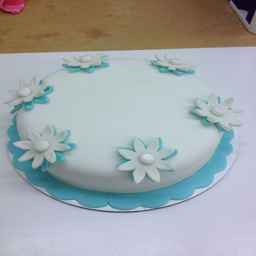
a cake i taught in one of my classes